TIM (owarai)

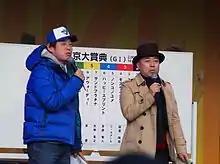
Red Yoshida and Golgo Matsumoto (2016)

TIM is the name of a Japanese comedy unit ("kombi"). The unit consists of and . They are most famous for their antics on the owarai show Uchimura Produce, as well as various children's shows such as . The two are also members of the "owarai" and music group No Plan. Red, the tsukkomi, is originally from Kyoto, and Golgo, the boke, hails from Saitama.